Aisne's 5th constituency

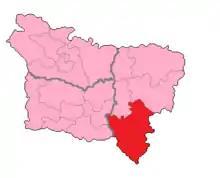
Aisne's 5th constituency shown within Picardie

The 5th constituency of the Aisne is a French legislative constituency in the Aisne "département".